Lindsley Avenue Church of Christ

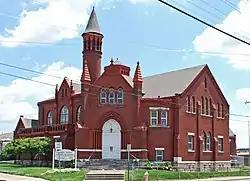

Lindsley Avenue Church of Christ is a historic church at 3 Lindsley Avenue in Nashville, Tennessee. It was built in 1894 and added to the National Register in 1984. It is across the road from the Nashville Children's Theatre.